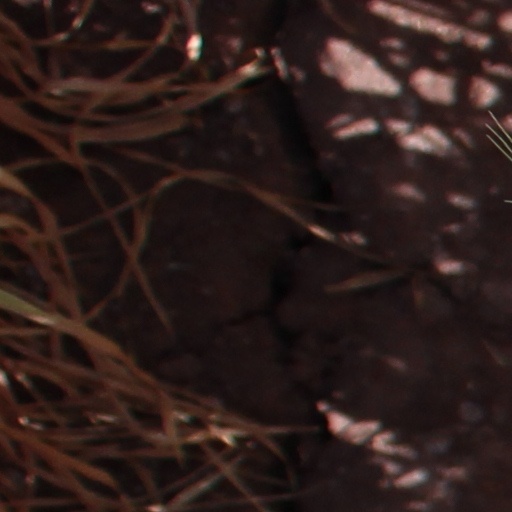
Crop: wheat